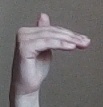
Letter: khaa